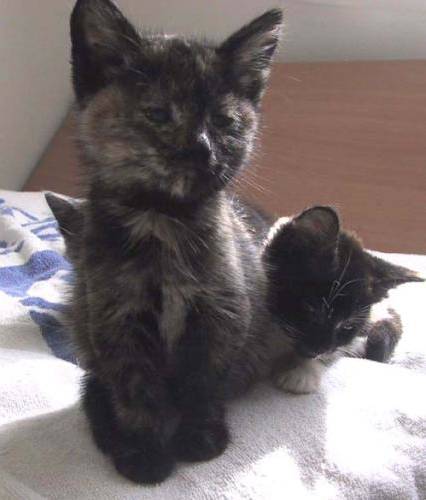
Label: cats